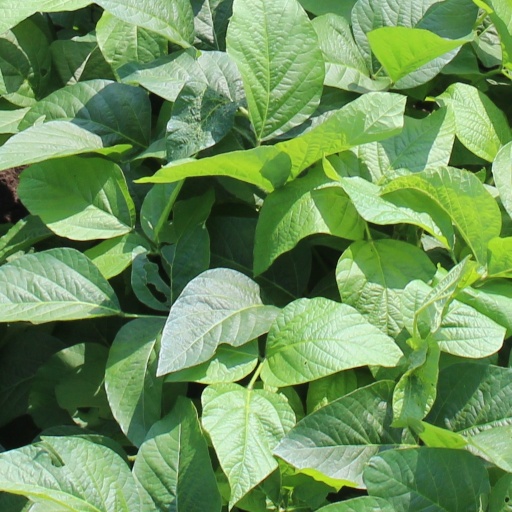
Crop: soybean